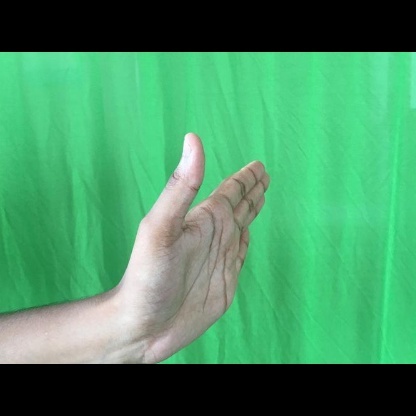
Mudra: Ardhachandran